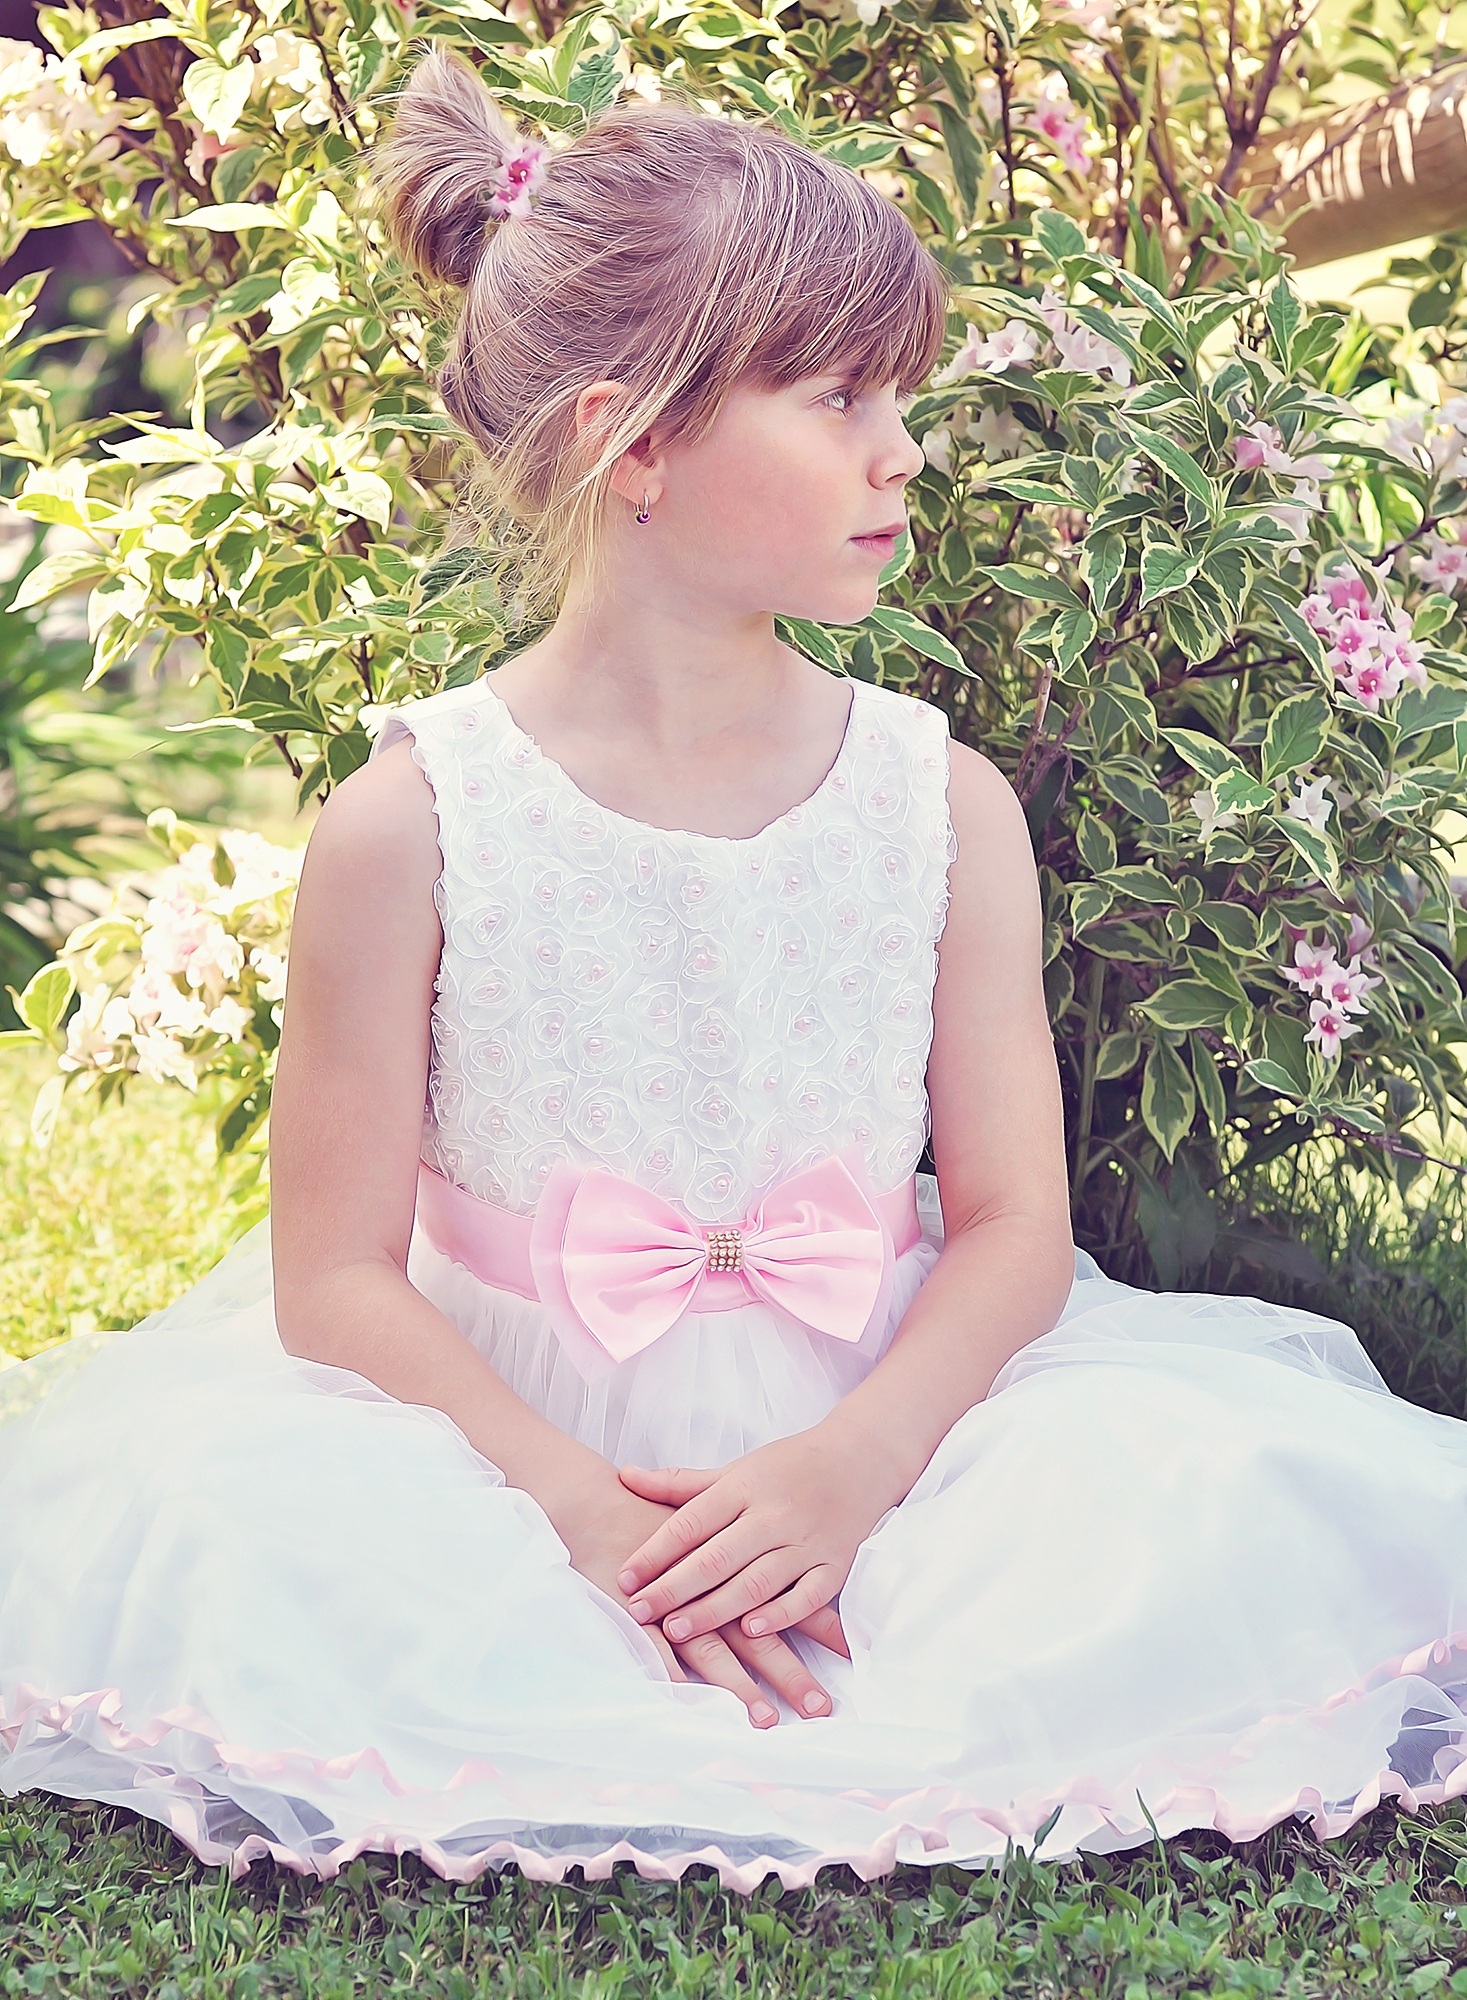
nature, person, girl, woman, hair, flower, summer, portrait, spring, child, human, clothing, lady, pink, wedding dress, bride, hairstyle, textile, dress, beauty, out, gown, veil, photo shoot, portrait photography, bridal clothing